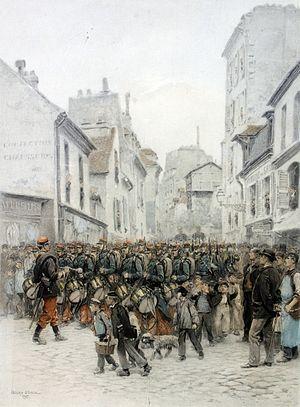
L'ordre de bataille de l'armée française en août 1914 fournit l'organisation de l'armée de terre française tel que prévu selon le plan de mobilisation et de concentration, le plan XVII, appliqué à partir du 2 août 1914, veille de l'entrée de la France dans la Première Guerre mondiale. Cette structure est modifiée dès le premier mois de guerre.